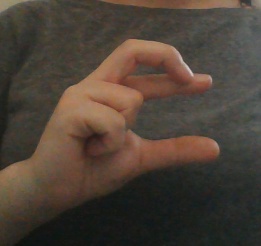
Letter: thal